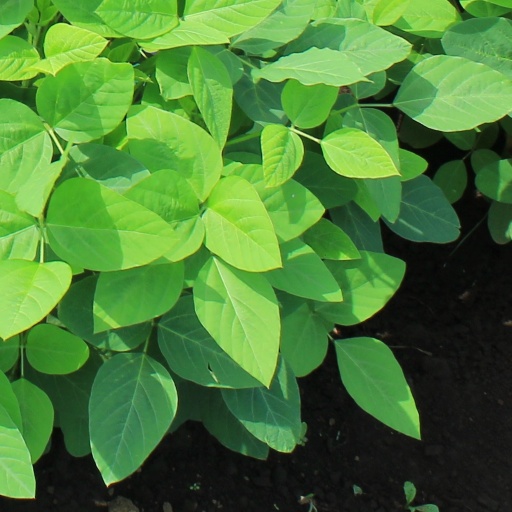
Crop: soybean